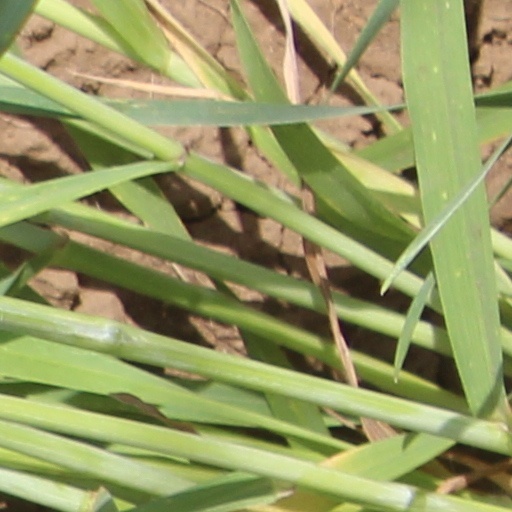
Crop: wheat